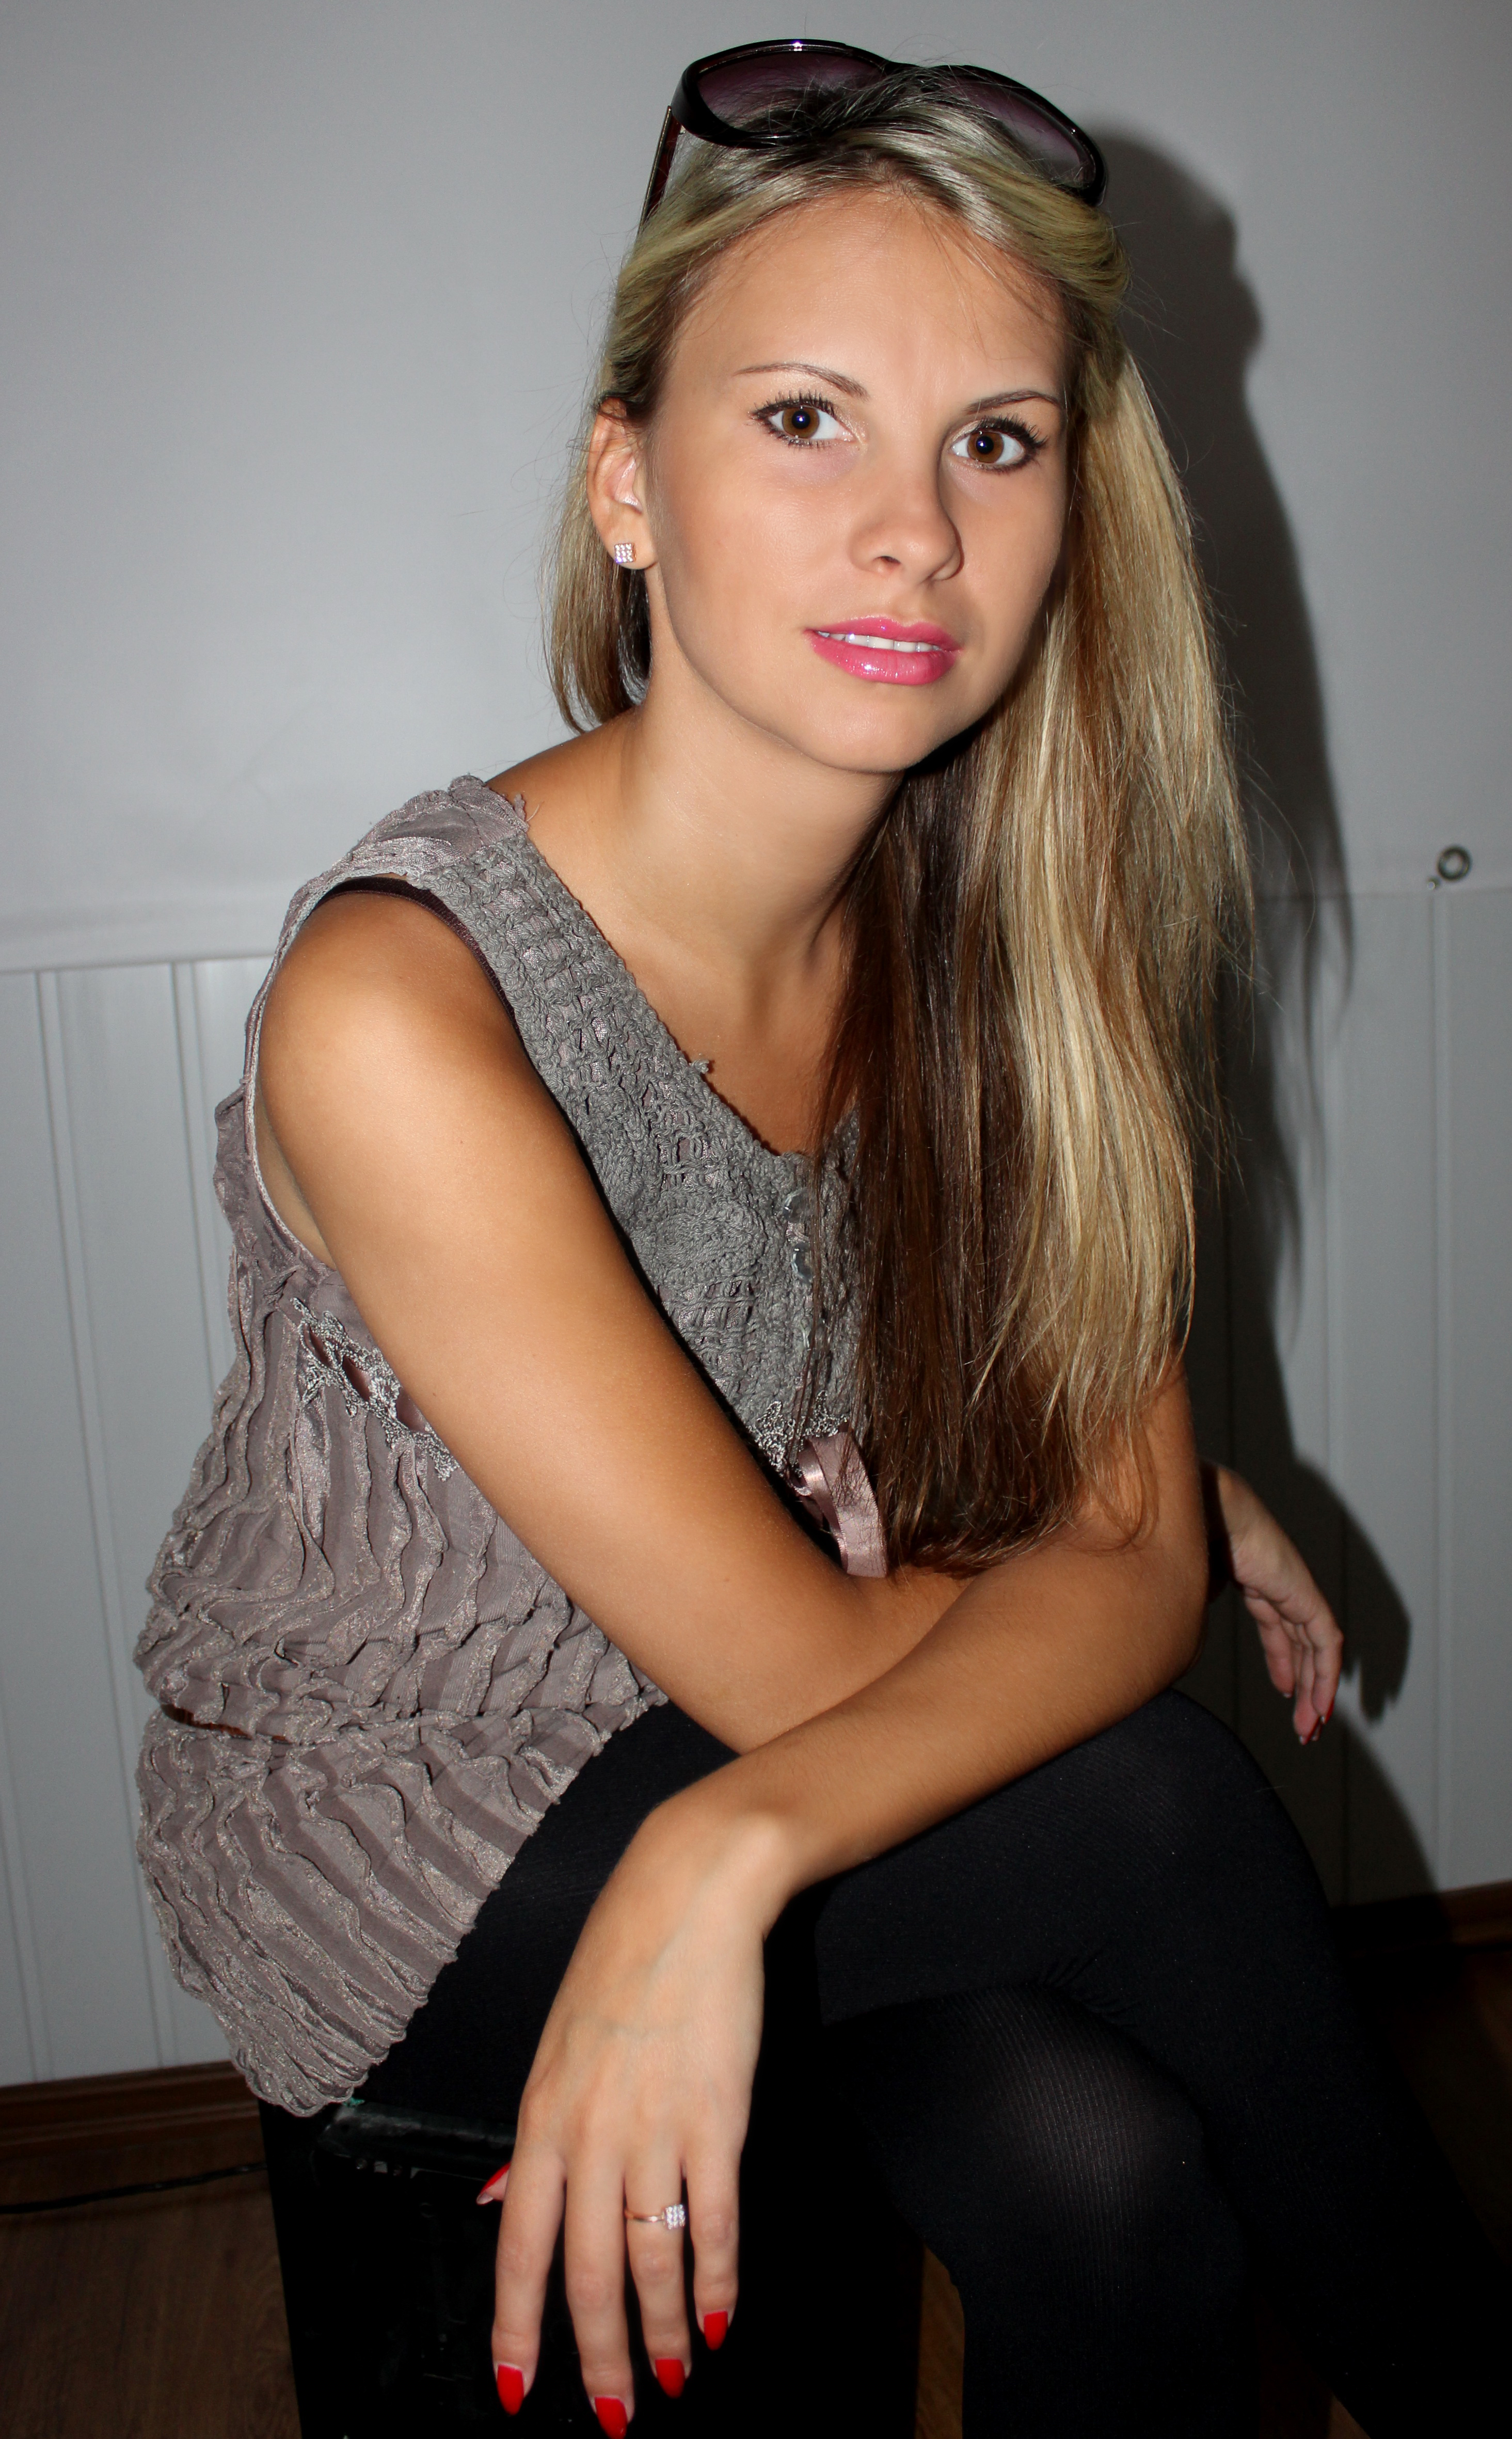
girl, hair, beauty, human hair color, lady, sitting, shoulder, hairstyle, photo shoot, model, blond, leg, long hair, brown hair, socialite, smile, fun